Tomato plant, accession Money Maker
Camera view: horizontal (90 deg, fisheye); turntable rotation: 210 degrees
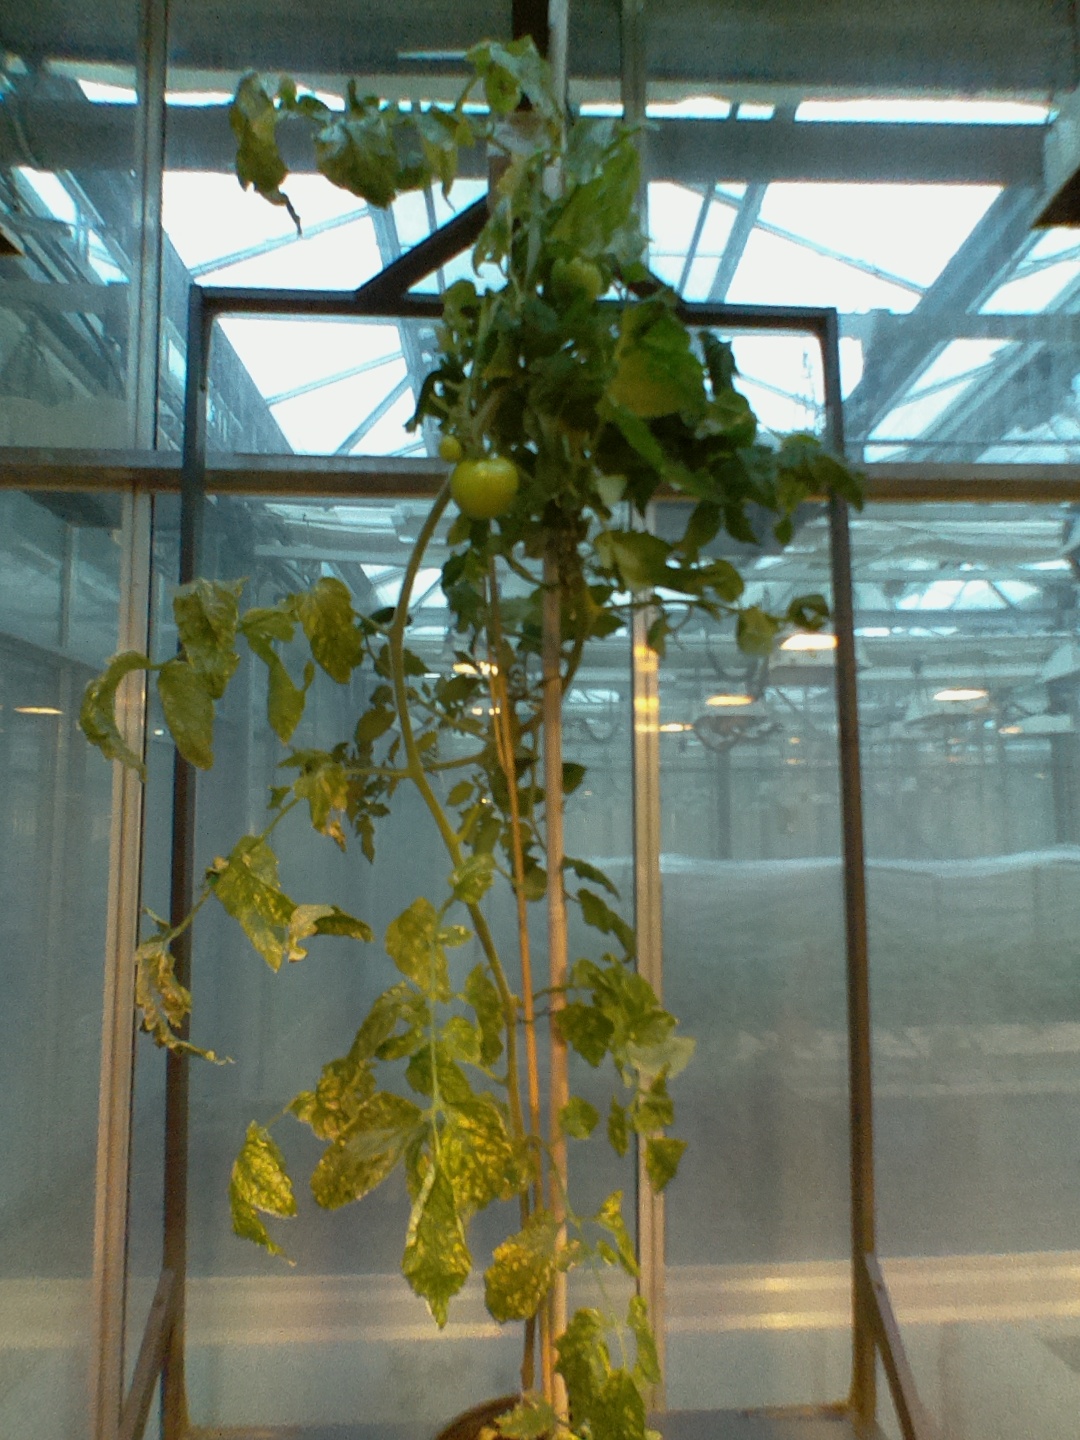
BBCH growth stage 76: 60%-70% of final fruit size